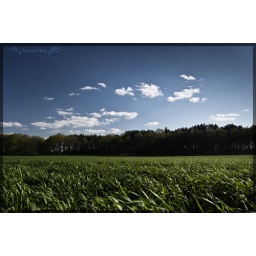
A field near our house